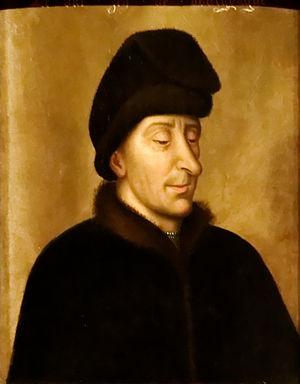
Jean sans peur, Duc de Bourgogne. Huile sur toile (copie). École flamande précoce, c 1500. Schweizerhof (trésor impérial), palais de la Hofburg, Vienne (Autriche)
Jean Iᵉʳ de Bourgogne, dit « Jean sans Peur », né le 28 mai 1371 à Dijon et mort assassiné le 10 septembre 1419 à Montereau-Fault-Yonne, est un prince de la maison capétienne de Valois.
Les Pays-Bas bourguignons sont les provinces des Pays-Bas acquises par les ducs de Bourgogne aux XIVᵉ et XVᵉ siècles. On les désignait alors comme les « pays de par-deçà » englobant la Flandre, l'Artois, le Brabant, le Limbourg, le Hainaut, le Namurois, le Luxembourg, la Hollande, la Zélande et les autres territoires néerlandais, ou encore les « pays bas » pour les distinguer des « pays de par-delà », les possessions plus méridionales de Bourgogne et Franche-Comté.
Le palais des ducs et des états de Bourgogne à Dijon en Côte-d'Or est un ensemble architectural comprenant plusieurs parties imbriquées : la plus ancienne est le palais ducal des XIVᵉ siècle et XVᵉ siècle, de style gothique, qui comprend encore un logis, les cuisines ducales et deux tours : la tour de la terrasse, ou tour Philippe le Bon et la tour de Bar. La plus grande partie des bâtiments visibles aujourd'hui a cependant été bâtie aux XVIIᵉ et surtout XVIIIᵉ siècles, dans un style classique, avec le dessin de la place royale, aujourd'hui place de la Libération. Enfin, la façade du musée des Beaux-Arts, sur la place de la Sainte-Chapelle, a été élevée au XIXᵉ siècle à l'emplacement de la Sainte-Chapelle de Dijon détruite en 1802. Cet ensemble, dans un remarquable état de conservation, témoigne de presque un millénaire de vie politique à Dijon.